Aleuts

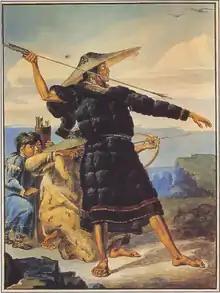
"Aleut in Festival Dress in Alaska", watercolor by Mikhail Tikhanov, 1818

Aleuts historically lived throughout the Aleutian Islands, the Shumagin Islands, and the far western part of the Alaska Peninsula, with an estimated population of around 25,000 prior to European contact. In the 1820s, the Russian-American Company administered a large portion of the North Pacific during a Russian-led expansion of the fur trade. They resettled many Aleut families to the Commander Islands (within the Aleutsky District of the Kamchatka Krai in Russia) and to the Pribilof Islands (in Alaska). These continue to have majority-Aleut communities.